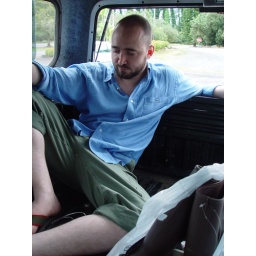
in the truck bed